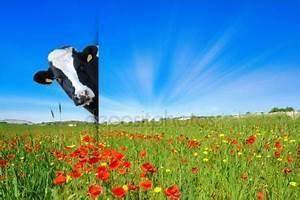
cow